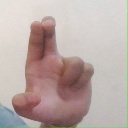
अक्षर: आ